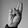
ASL letter: R